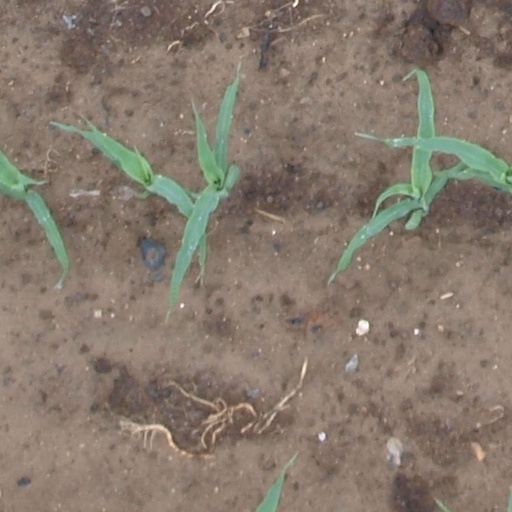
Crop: maize; corn